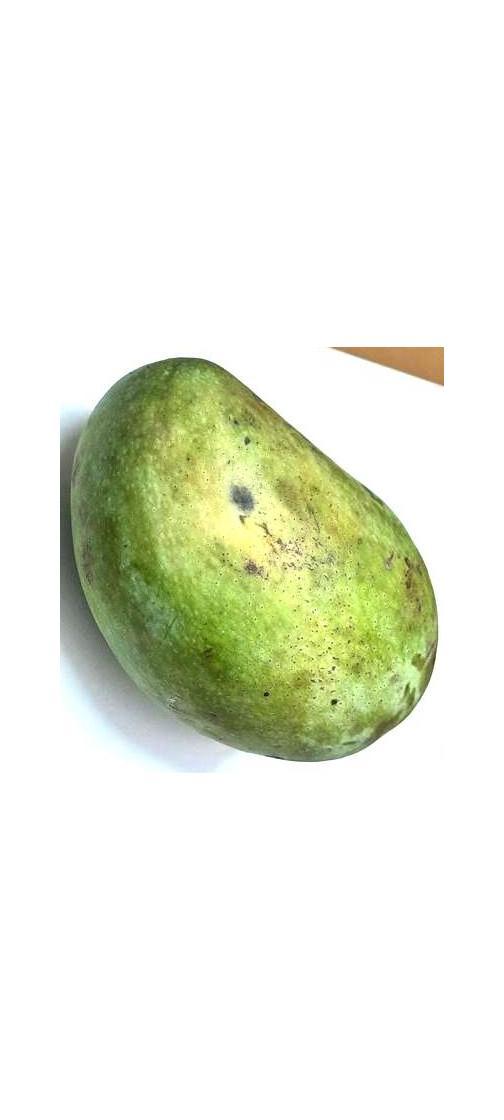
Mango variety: Fazli Classic